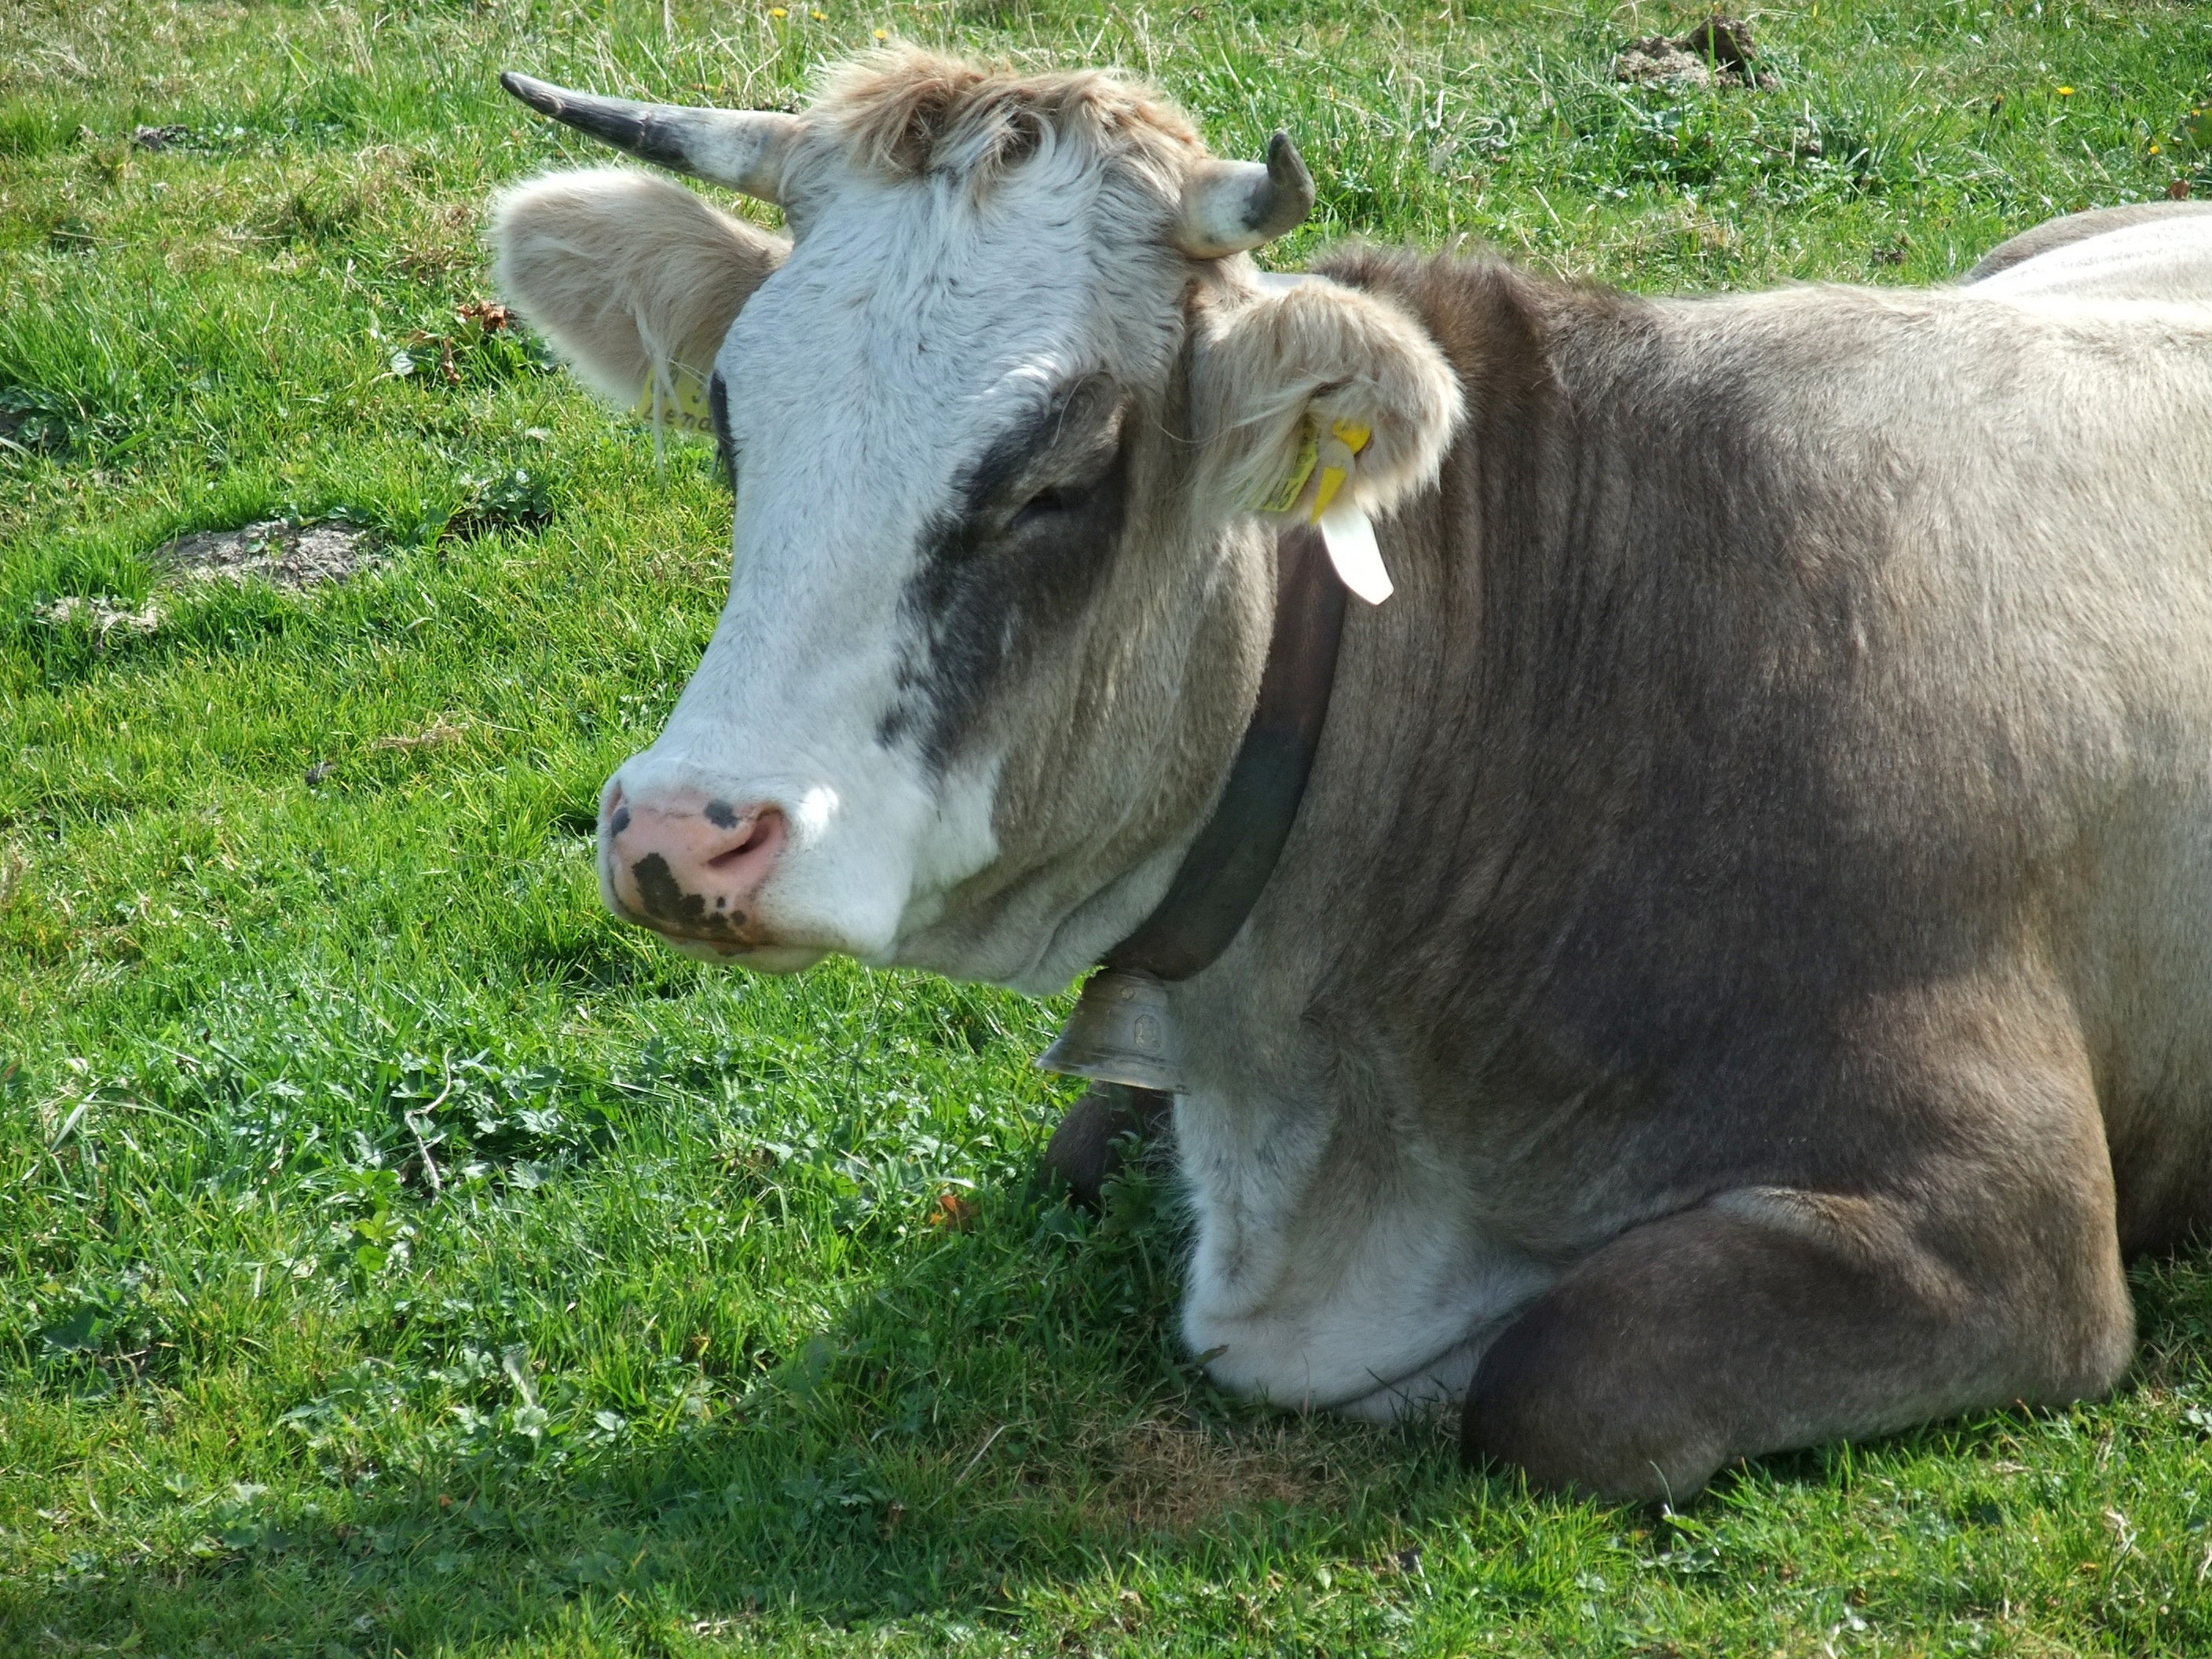
grass, field, farm, meadow, horn, cow, cattle, pasture, grazing, mammal, alpine, fauna, calf, bull, animals, vertebrate, bavaria, break, horns, alm, back light, domestic cattle, alpine meadow, dairy cow, dairy cows, cattle like mammal, cow goat family